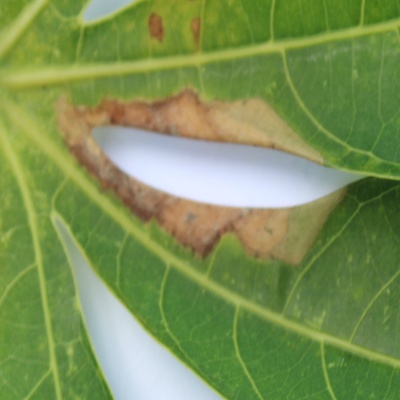
Crop: Cassava
Condition: bacterial blight